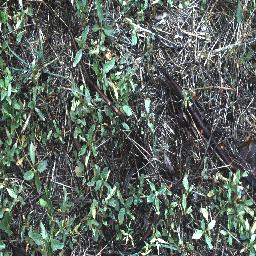
Label: negative